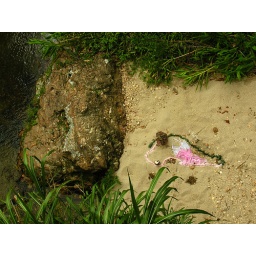
she took off her dress by the river and jump...